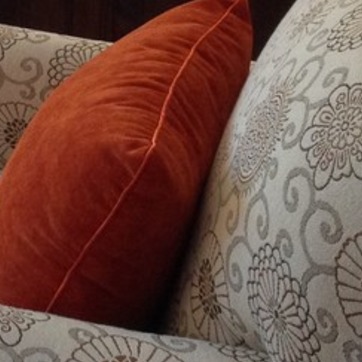
Material: fabric